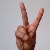
The image shows a hand gesture representing the letter 'V' in Indian Sign Language.